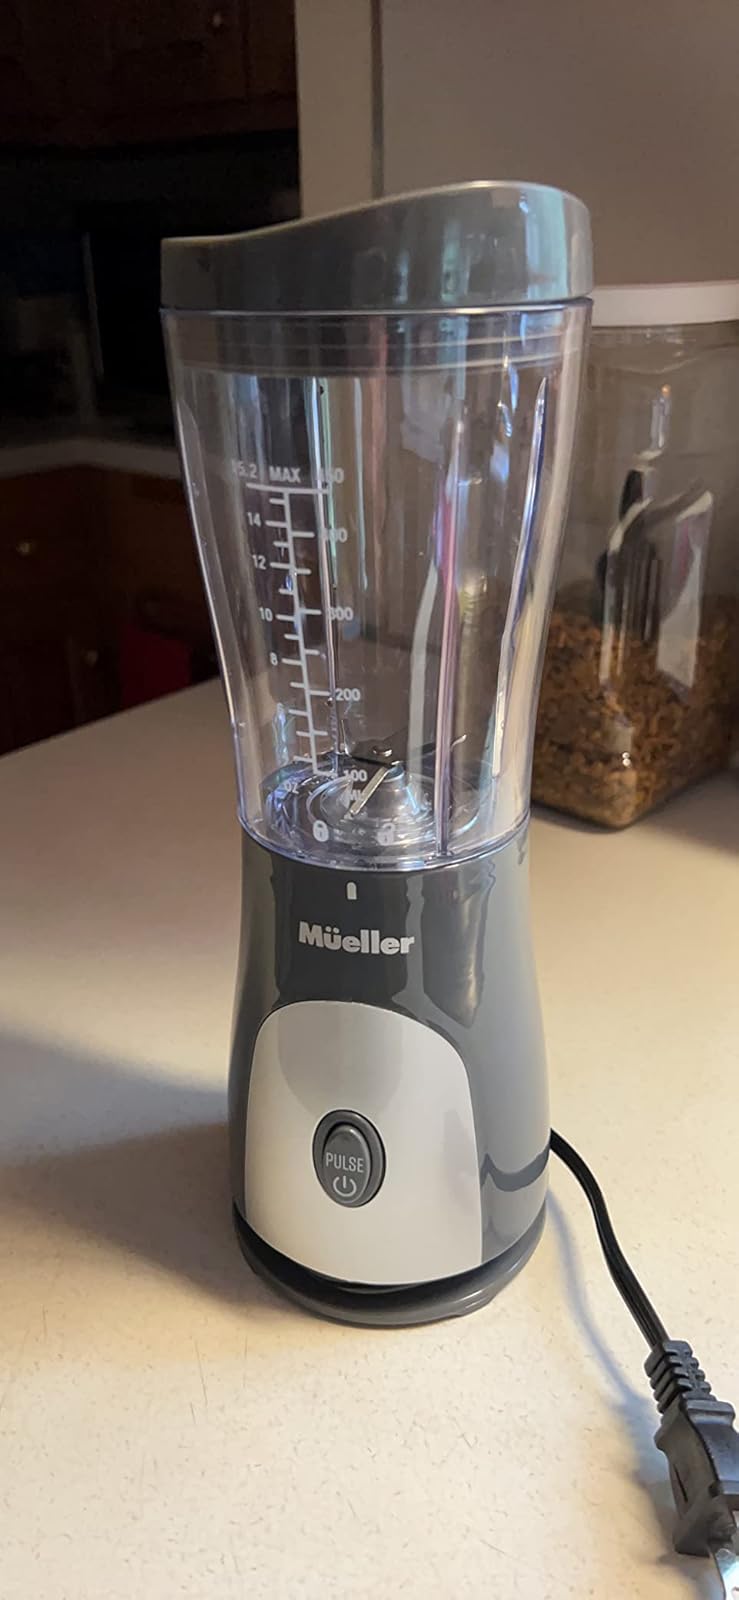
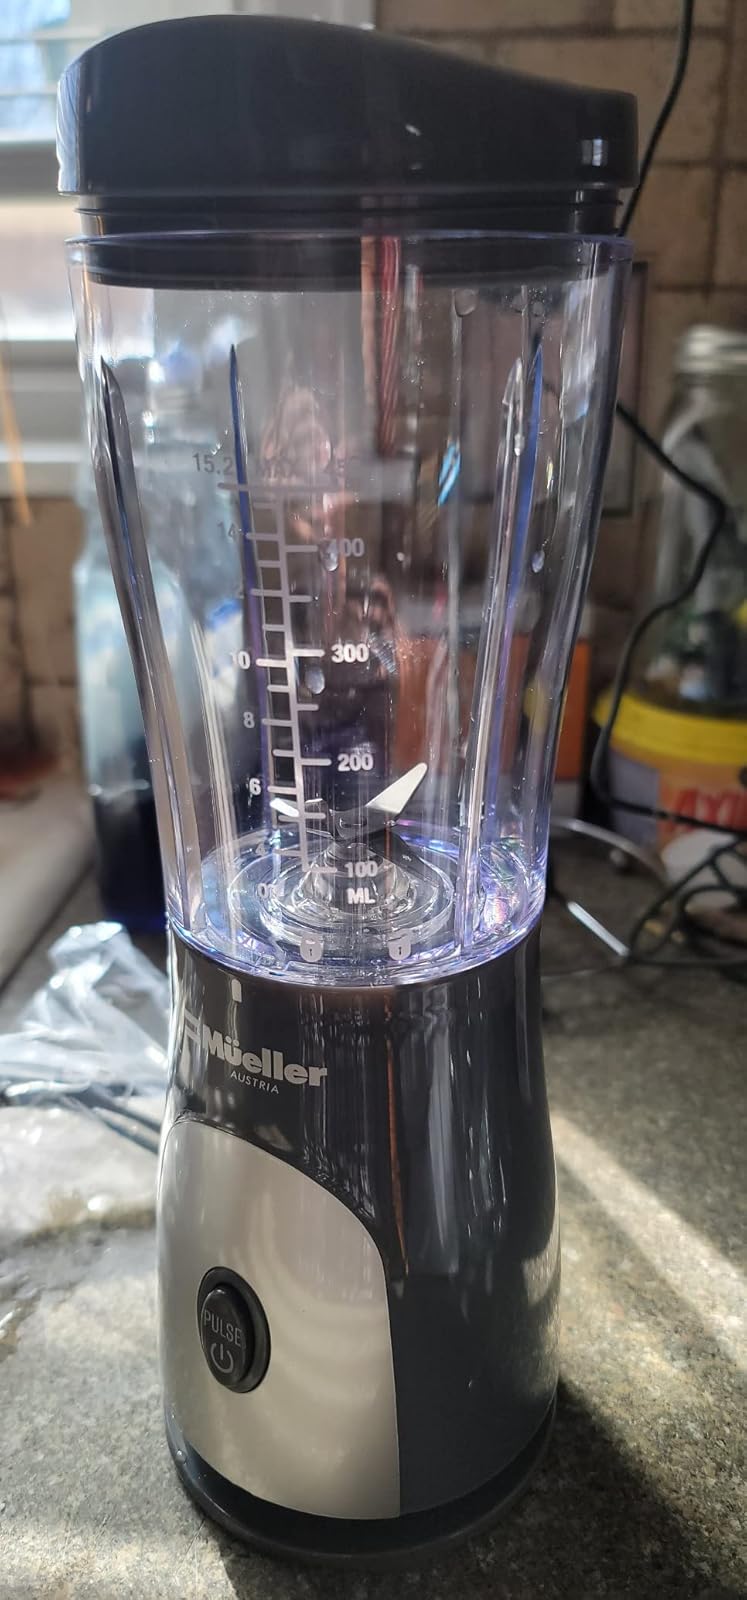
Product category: items_blender
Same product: yes